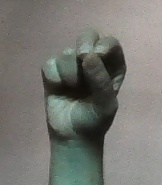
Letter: gaaf